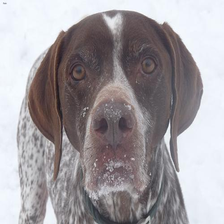
Species: dog
Breed: german shorthaired